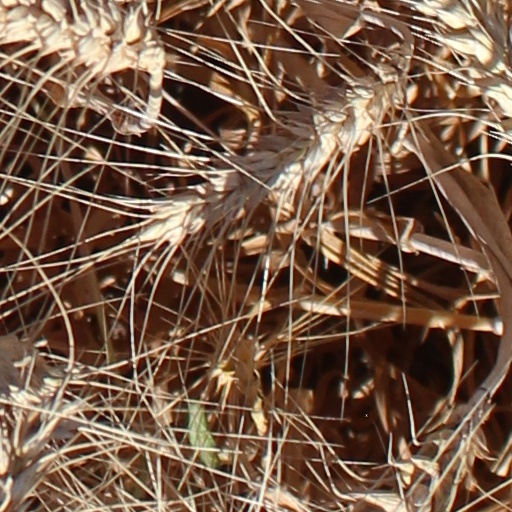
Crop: wheat